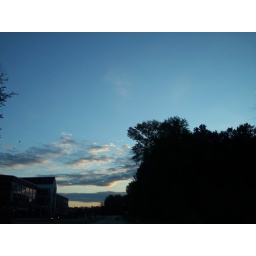
rare image- blue sky in cleveland